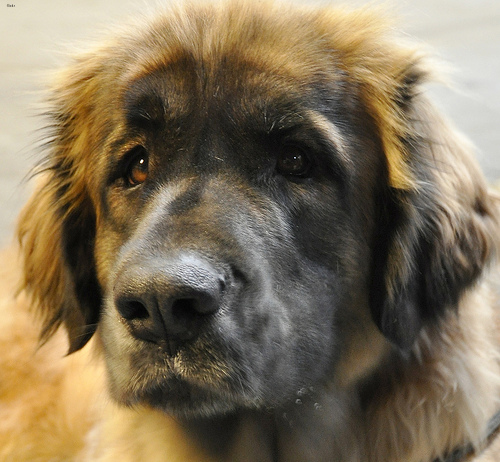
Animal: dog
Breed: leonberger